Cornel Marin

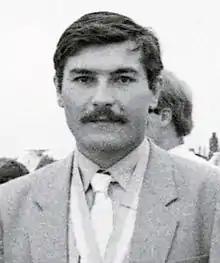
Marin at the 1976 Olympics

Corneliu "Cornel" Marin (born 19 January 1953) is a retired Romanian sabre fencer. He competed at the 1976, 1980 and 1984 Olympics and won team bronze medals in 1976 and 1984. He won three more team medals at the world championships in 1974–1977. In 1977, he was named Best Fencer of the Year in Romania.